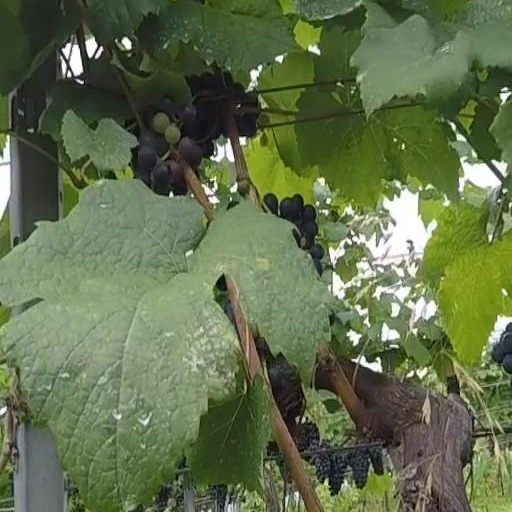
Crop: grape